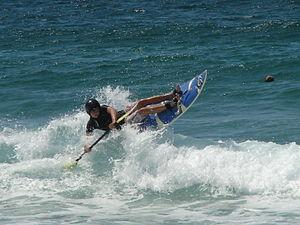
wave-ski
Le wave-ski, en anglais waveski surfing, est un sport qui est un compromis entre le surf et le kayak. C'est aussi le nom de la planche employée pour pratiquer ce sport.